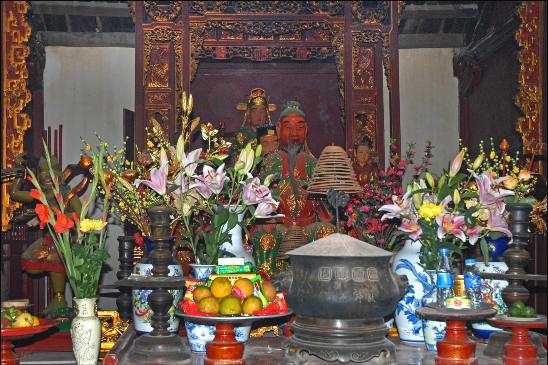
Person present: Yes